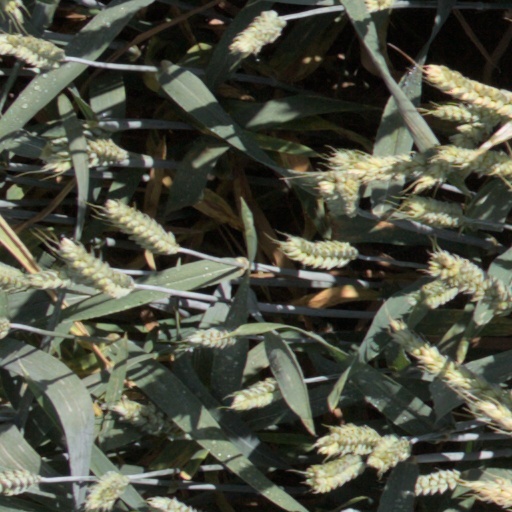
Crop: wheat